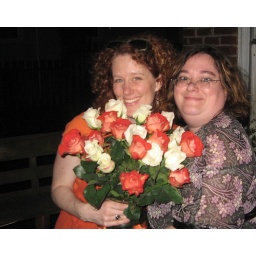
orange and white roses in abundance